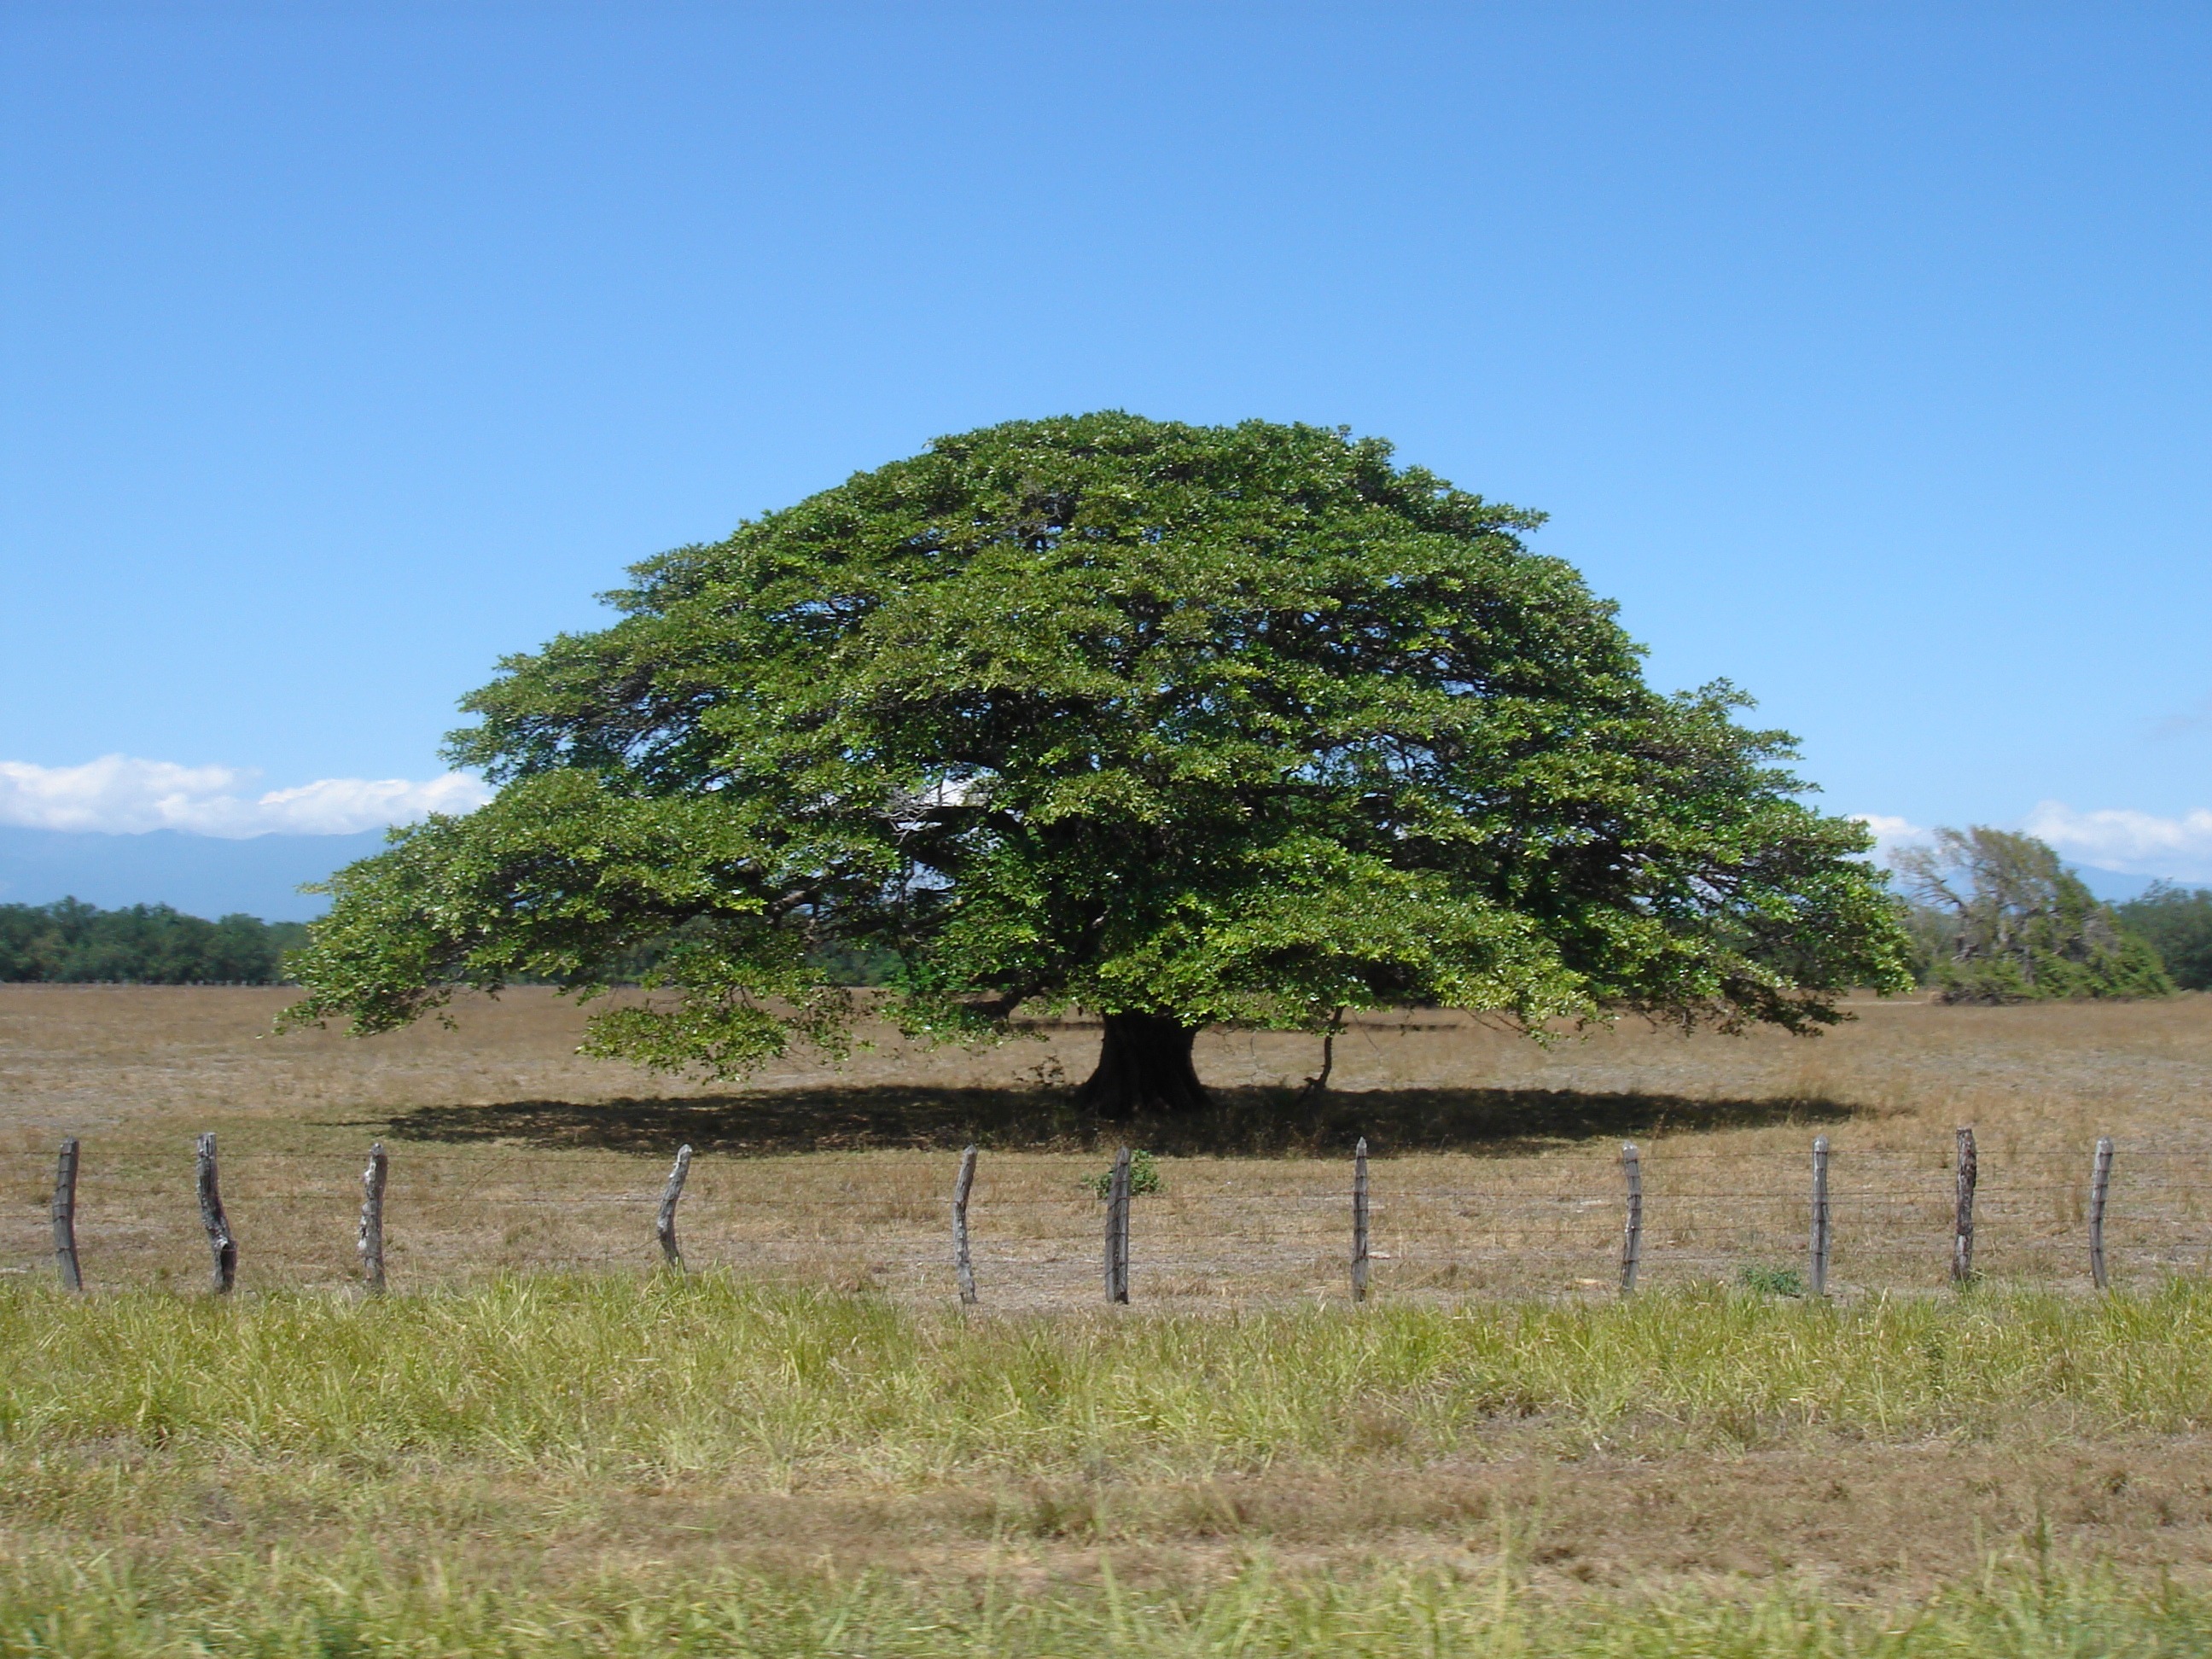
tree, nature, plant, sky, field, meadow, hill, pasture, agriculture, savanna, plain, shrub, ecosystem, rural area, flowering plant, woody plant, land plant, land lot